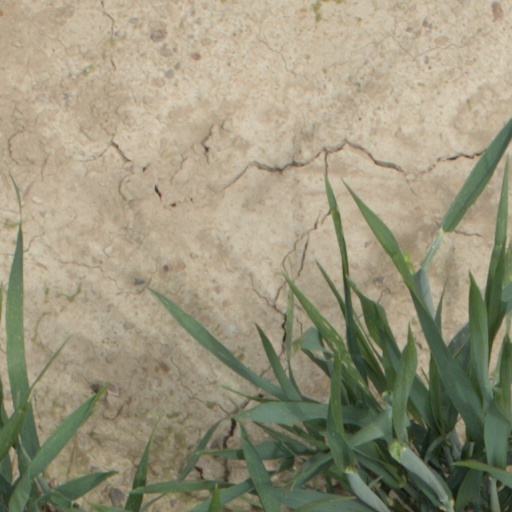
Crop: wheat